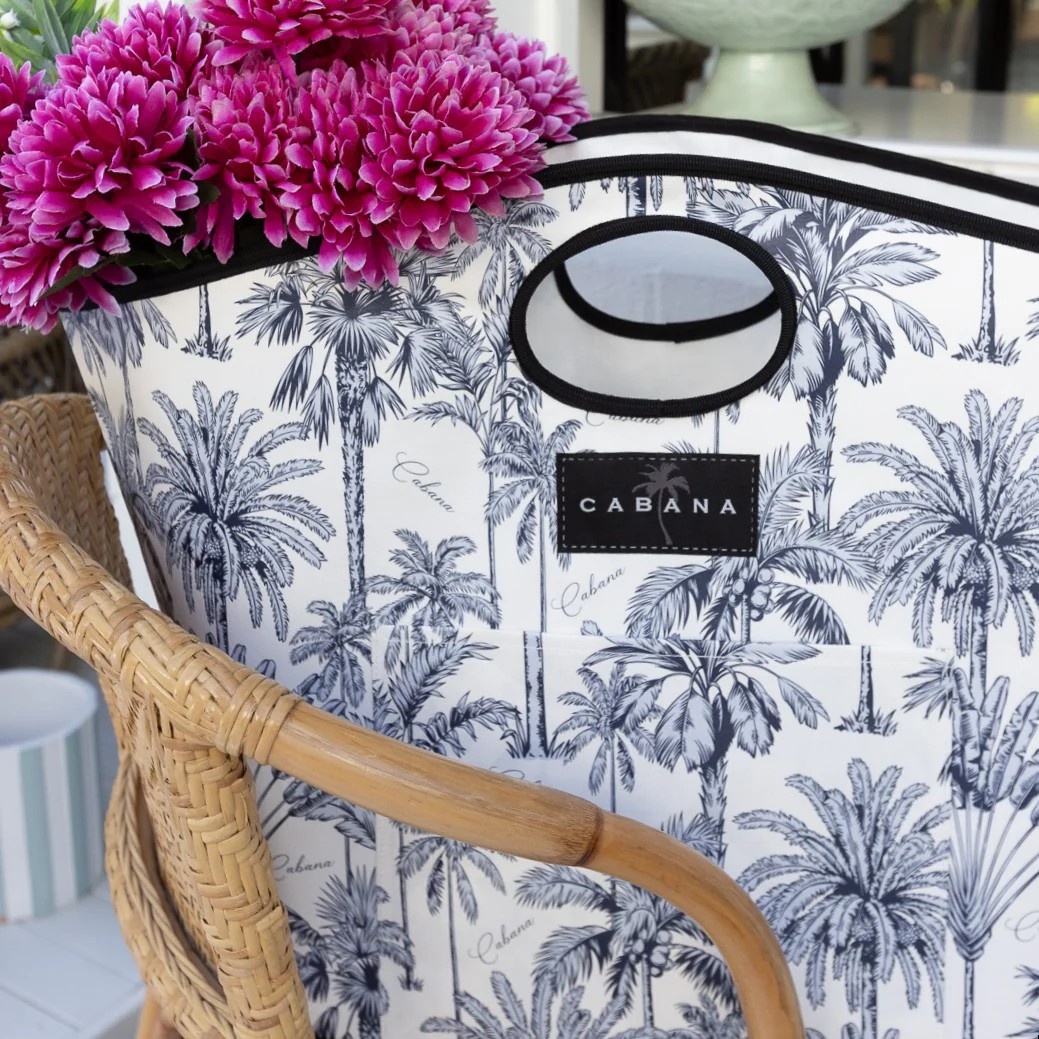
St Tropez - Azzuro
NEW! Our St Tropez beach bag in the Azzuro colorway is a timeless, vintage inspired design featuring a delicate palm tree toile. Chic, understated and classic, in shades of blue that reflect the azure waters of the French Riviera. The original luxe beach & lifestyle tote. Generous enough to fit the day's fun for the whole tribe. Perfect for the beach, boating, swimming or a stylish trip to the market. Features: Three pockets Super lightweight Super strong Sturdy and self standing Vegan Waterproof & sand-proof; it can simply be hosed out at the end of the day. Folds flat. Dimensions: 75cm (W) x 48cm (H) x 24cm (D)
Category: Apparel & Accessories > Handbags, Wallets & Cases > Handbags > Beach Bags